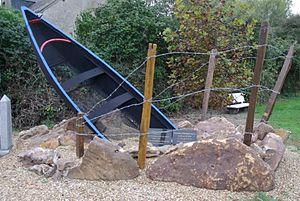
Thénioux, le Monument ""Courage-Liberté"" dédié aux passeurs de 1940-43"
Thénioux est une commune française située dans le département du Cher, en région Centre-Val de Loire.